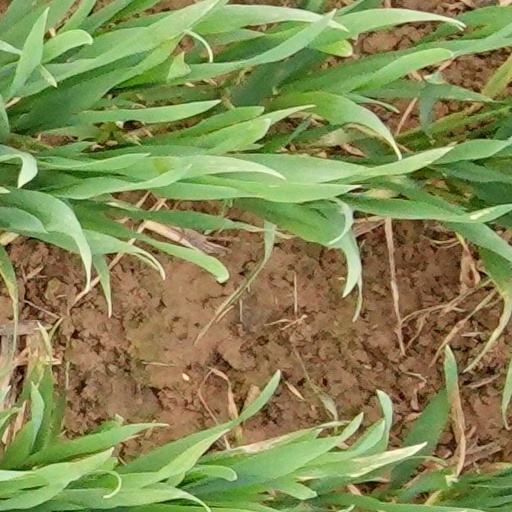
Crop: wheat